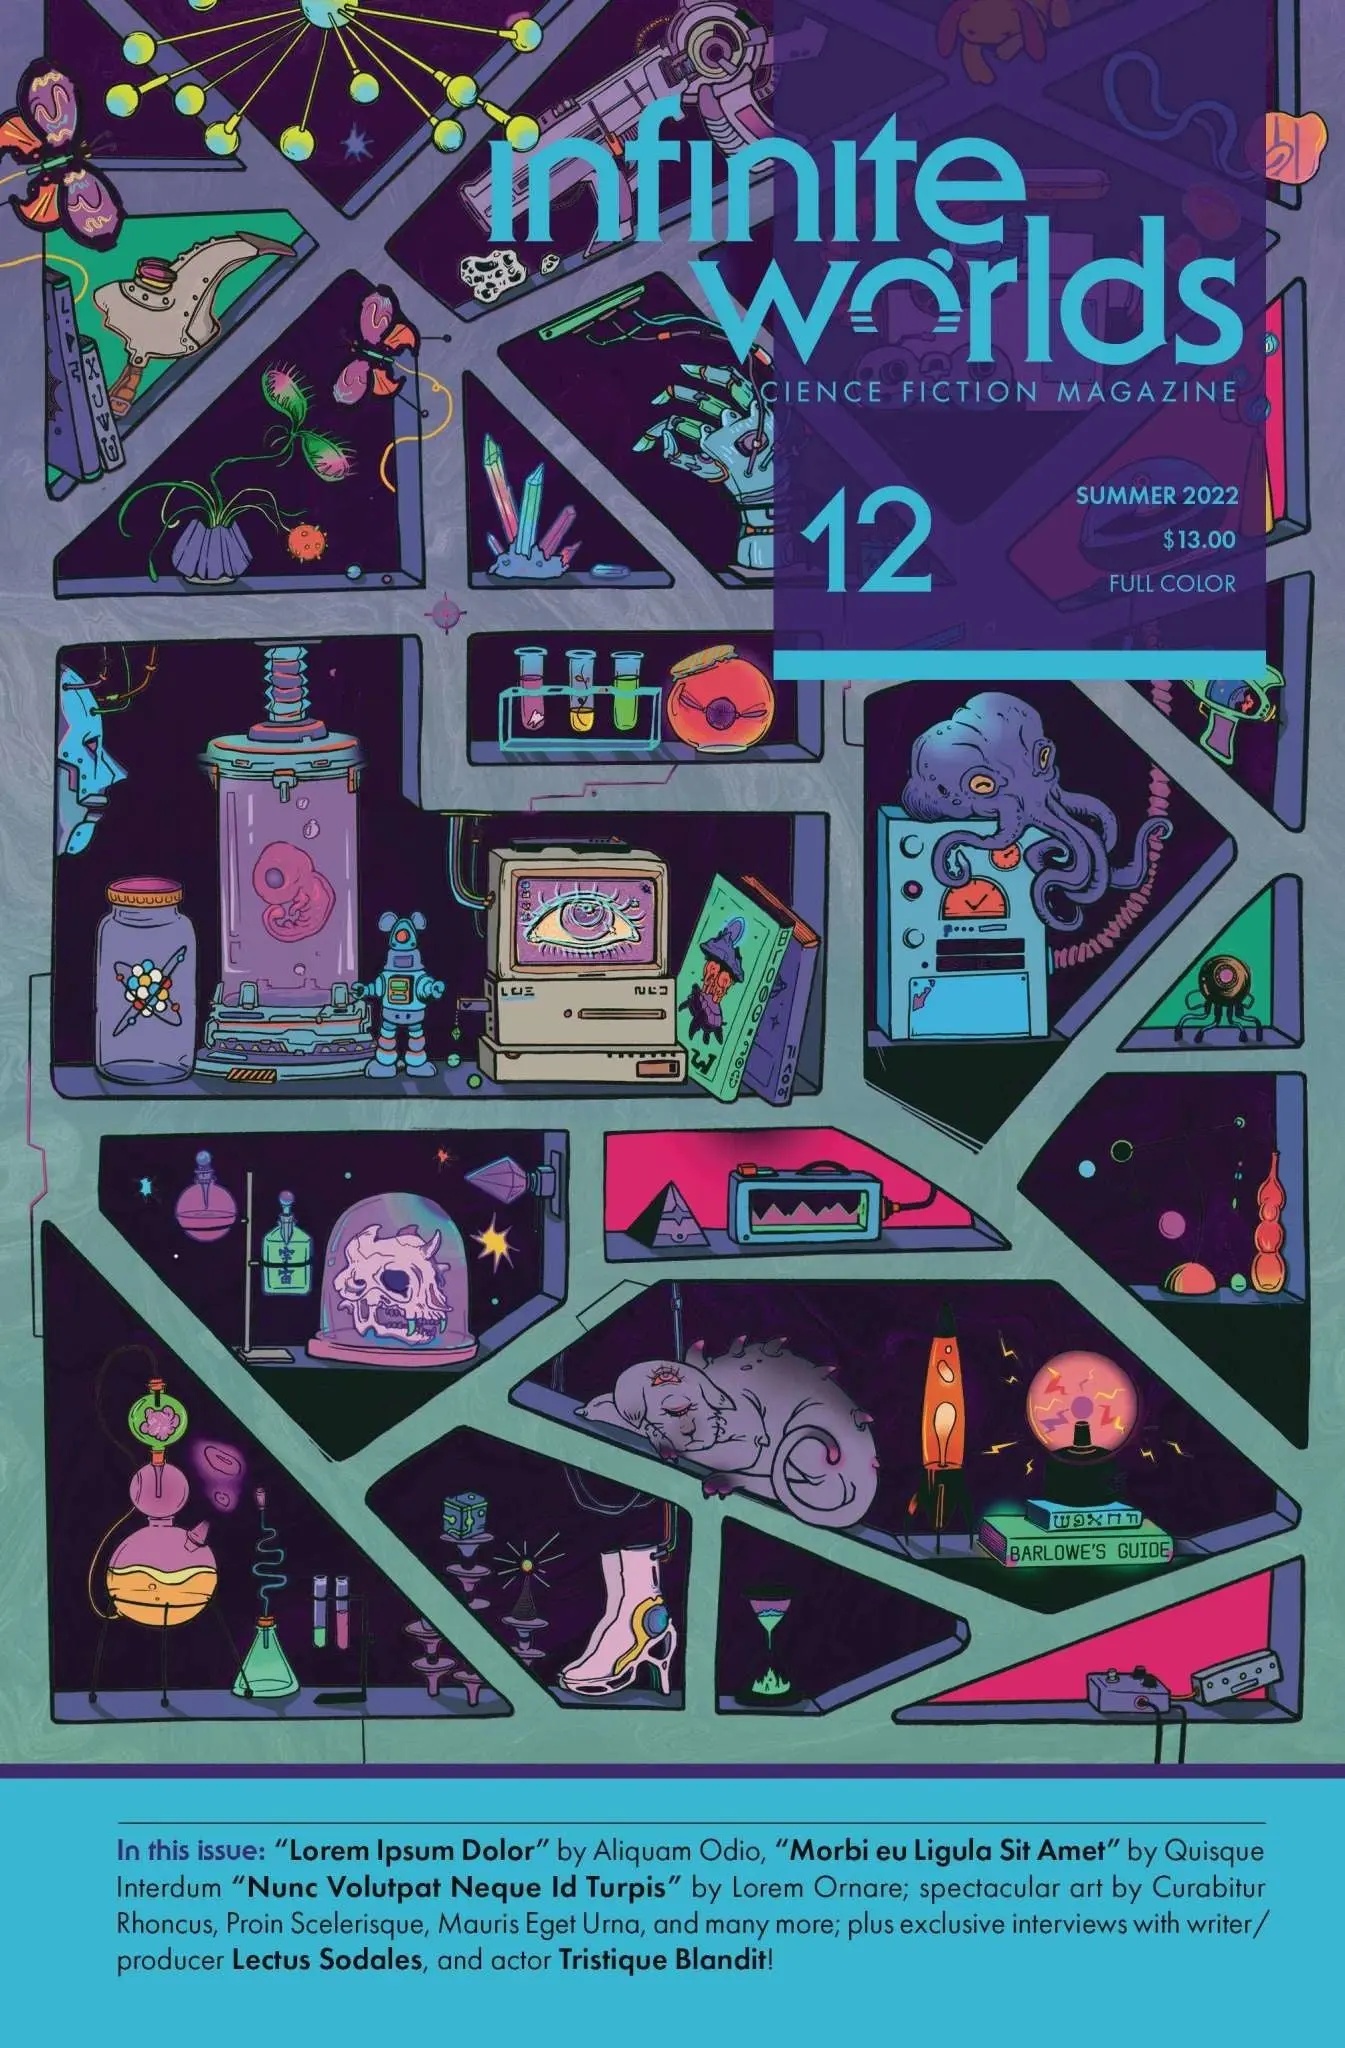
Infinite Worlds Magazine #12 (MR)
Issue 12 features incredible cover art by Haomin “Jazzz” Shi, original short stories and comics, tons of mind-bending illustrations, IW’s Top 10 Sci-Fi Novels of All-Time, plus an in-depth interview with renowned artist Yuko Shimizu!
Brand: Infinite Worlds Llc
Category: Media > Magazines & Newspapers > Magazines > Consumer Magazines